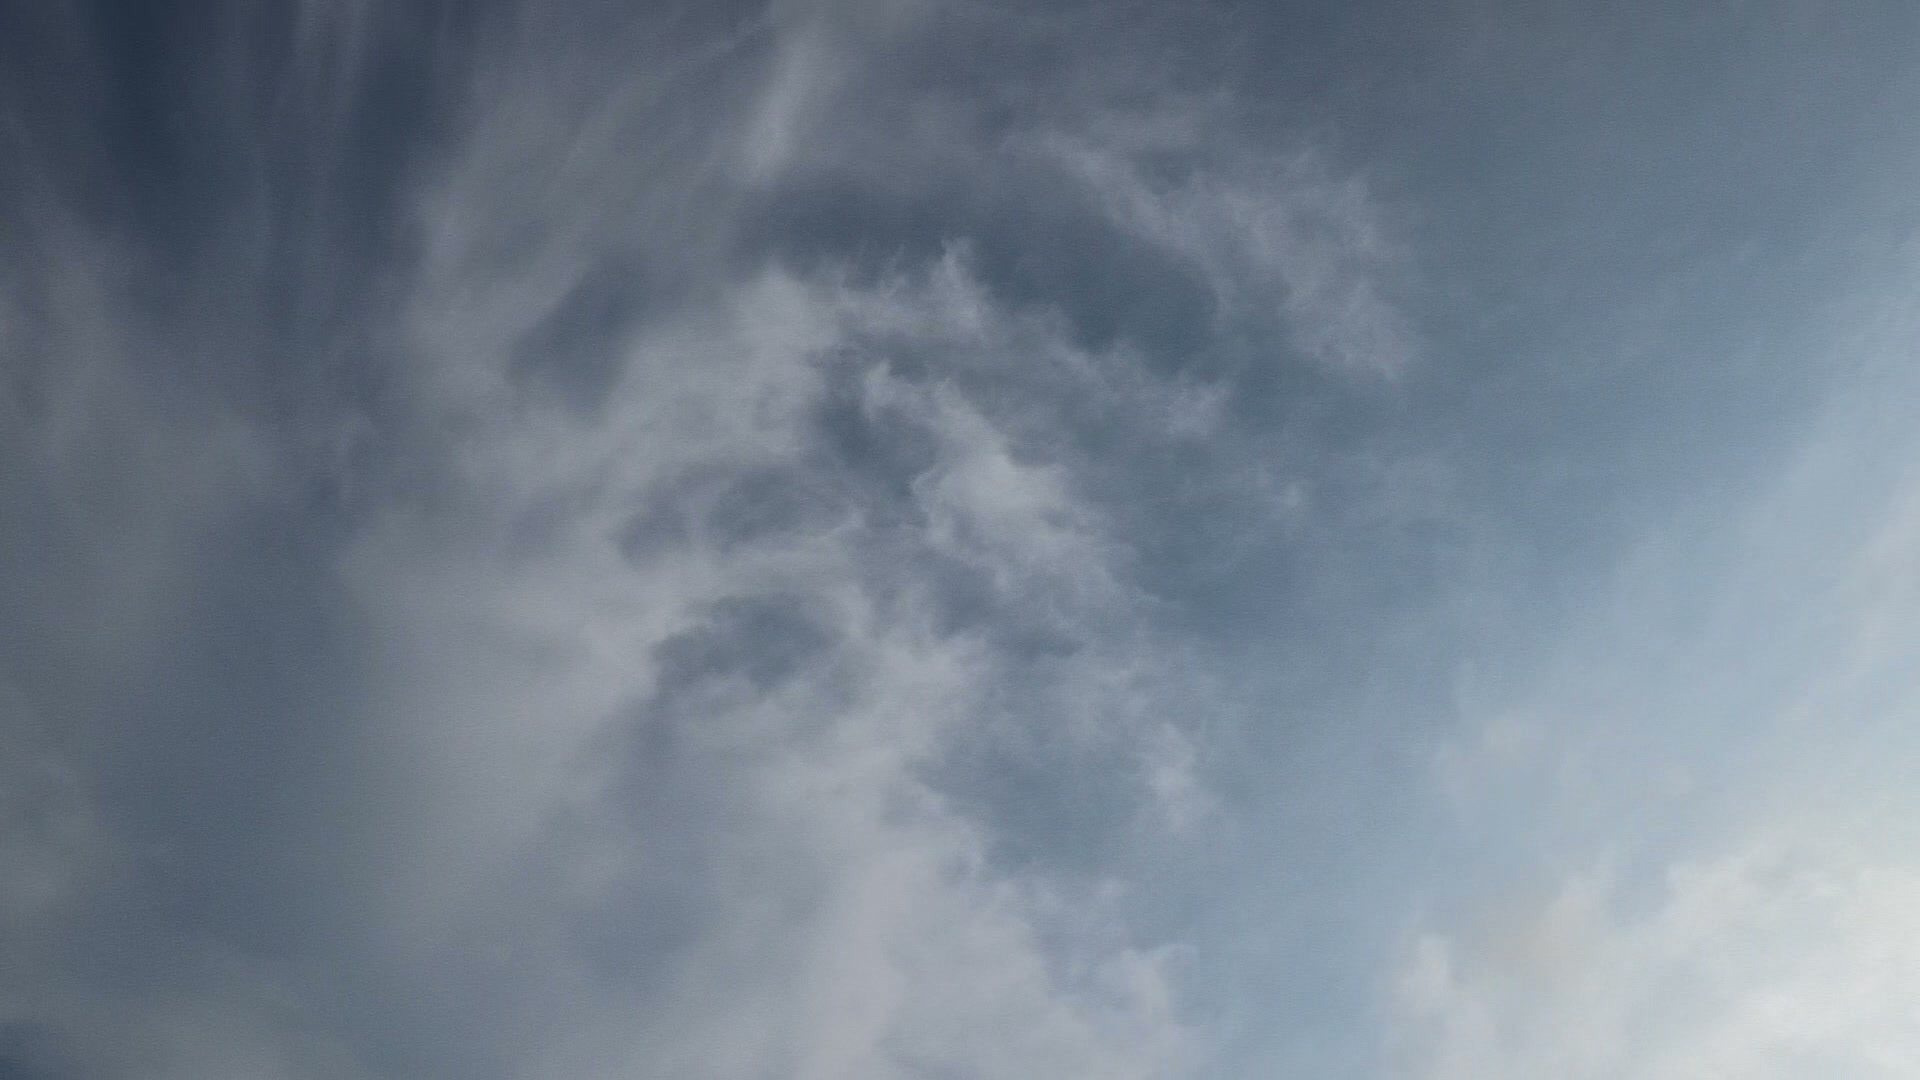
Cloud type: Altostratus